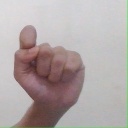
अक्षर: घ